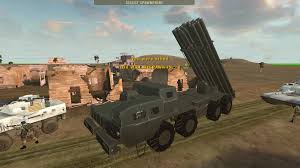
Label: Self Propelled Artillery